Abdollah Riazi

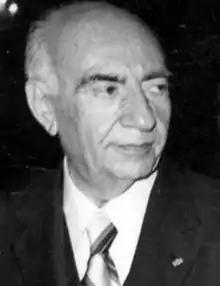

Abdollah Riazi was an Iranian politician who served as the Speaker of the Parliament of Iran for almost 15 years during the Pahlavi era.